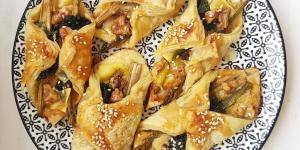
hojaldre de esparragos trigueros